Romania in the Early Middle Ages

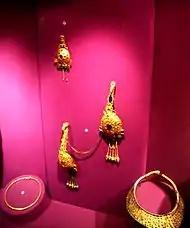
Pieces of the Pietroasele Treasure

The multiethnic "Gutthiuda" was divided into smaller political units or "kuni", each headed by tribal chiefs or "reiks". In case of emergency, the tribal chiefs' council elected a supreme leader who was known as "iudex regum" ("judge of kings") by St Ambrose. Christian prisoners of war were the first missionaries among the Goths. Ulfilas, himself a descendant of a Cappadocian captive, was ordained bishop "of the Christians in the land of the Goths" in 341. Expelled from "Gutthiuda" during a persecution of Christians, Ulfilas settled in Moesia in 348.